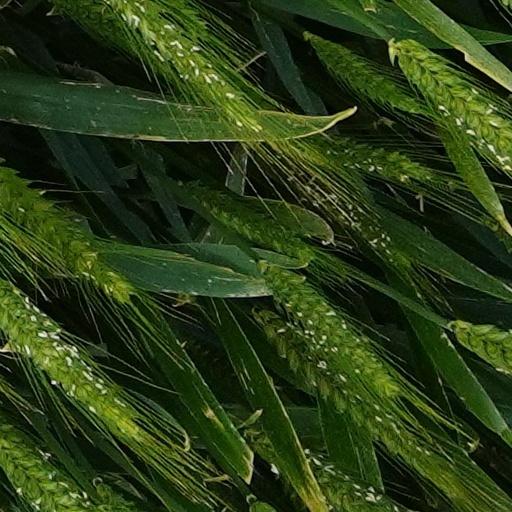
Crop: wheat